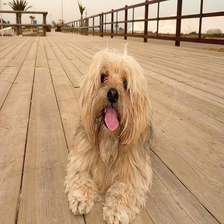
Species: dog
Breed: havanese